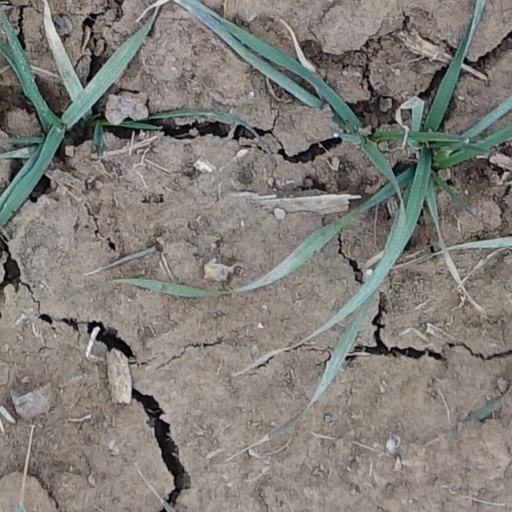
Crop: wheat